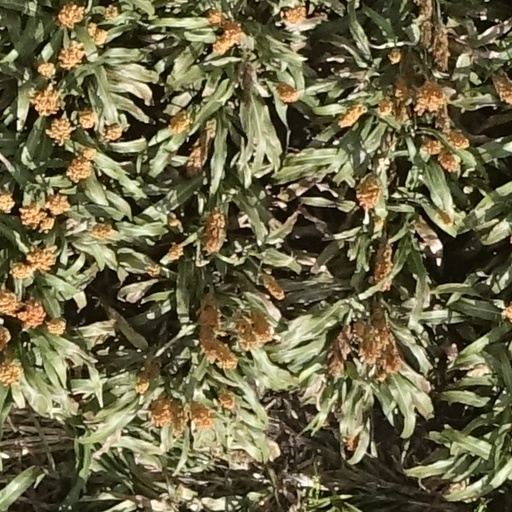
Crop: sorghum